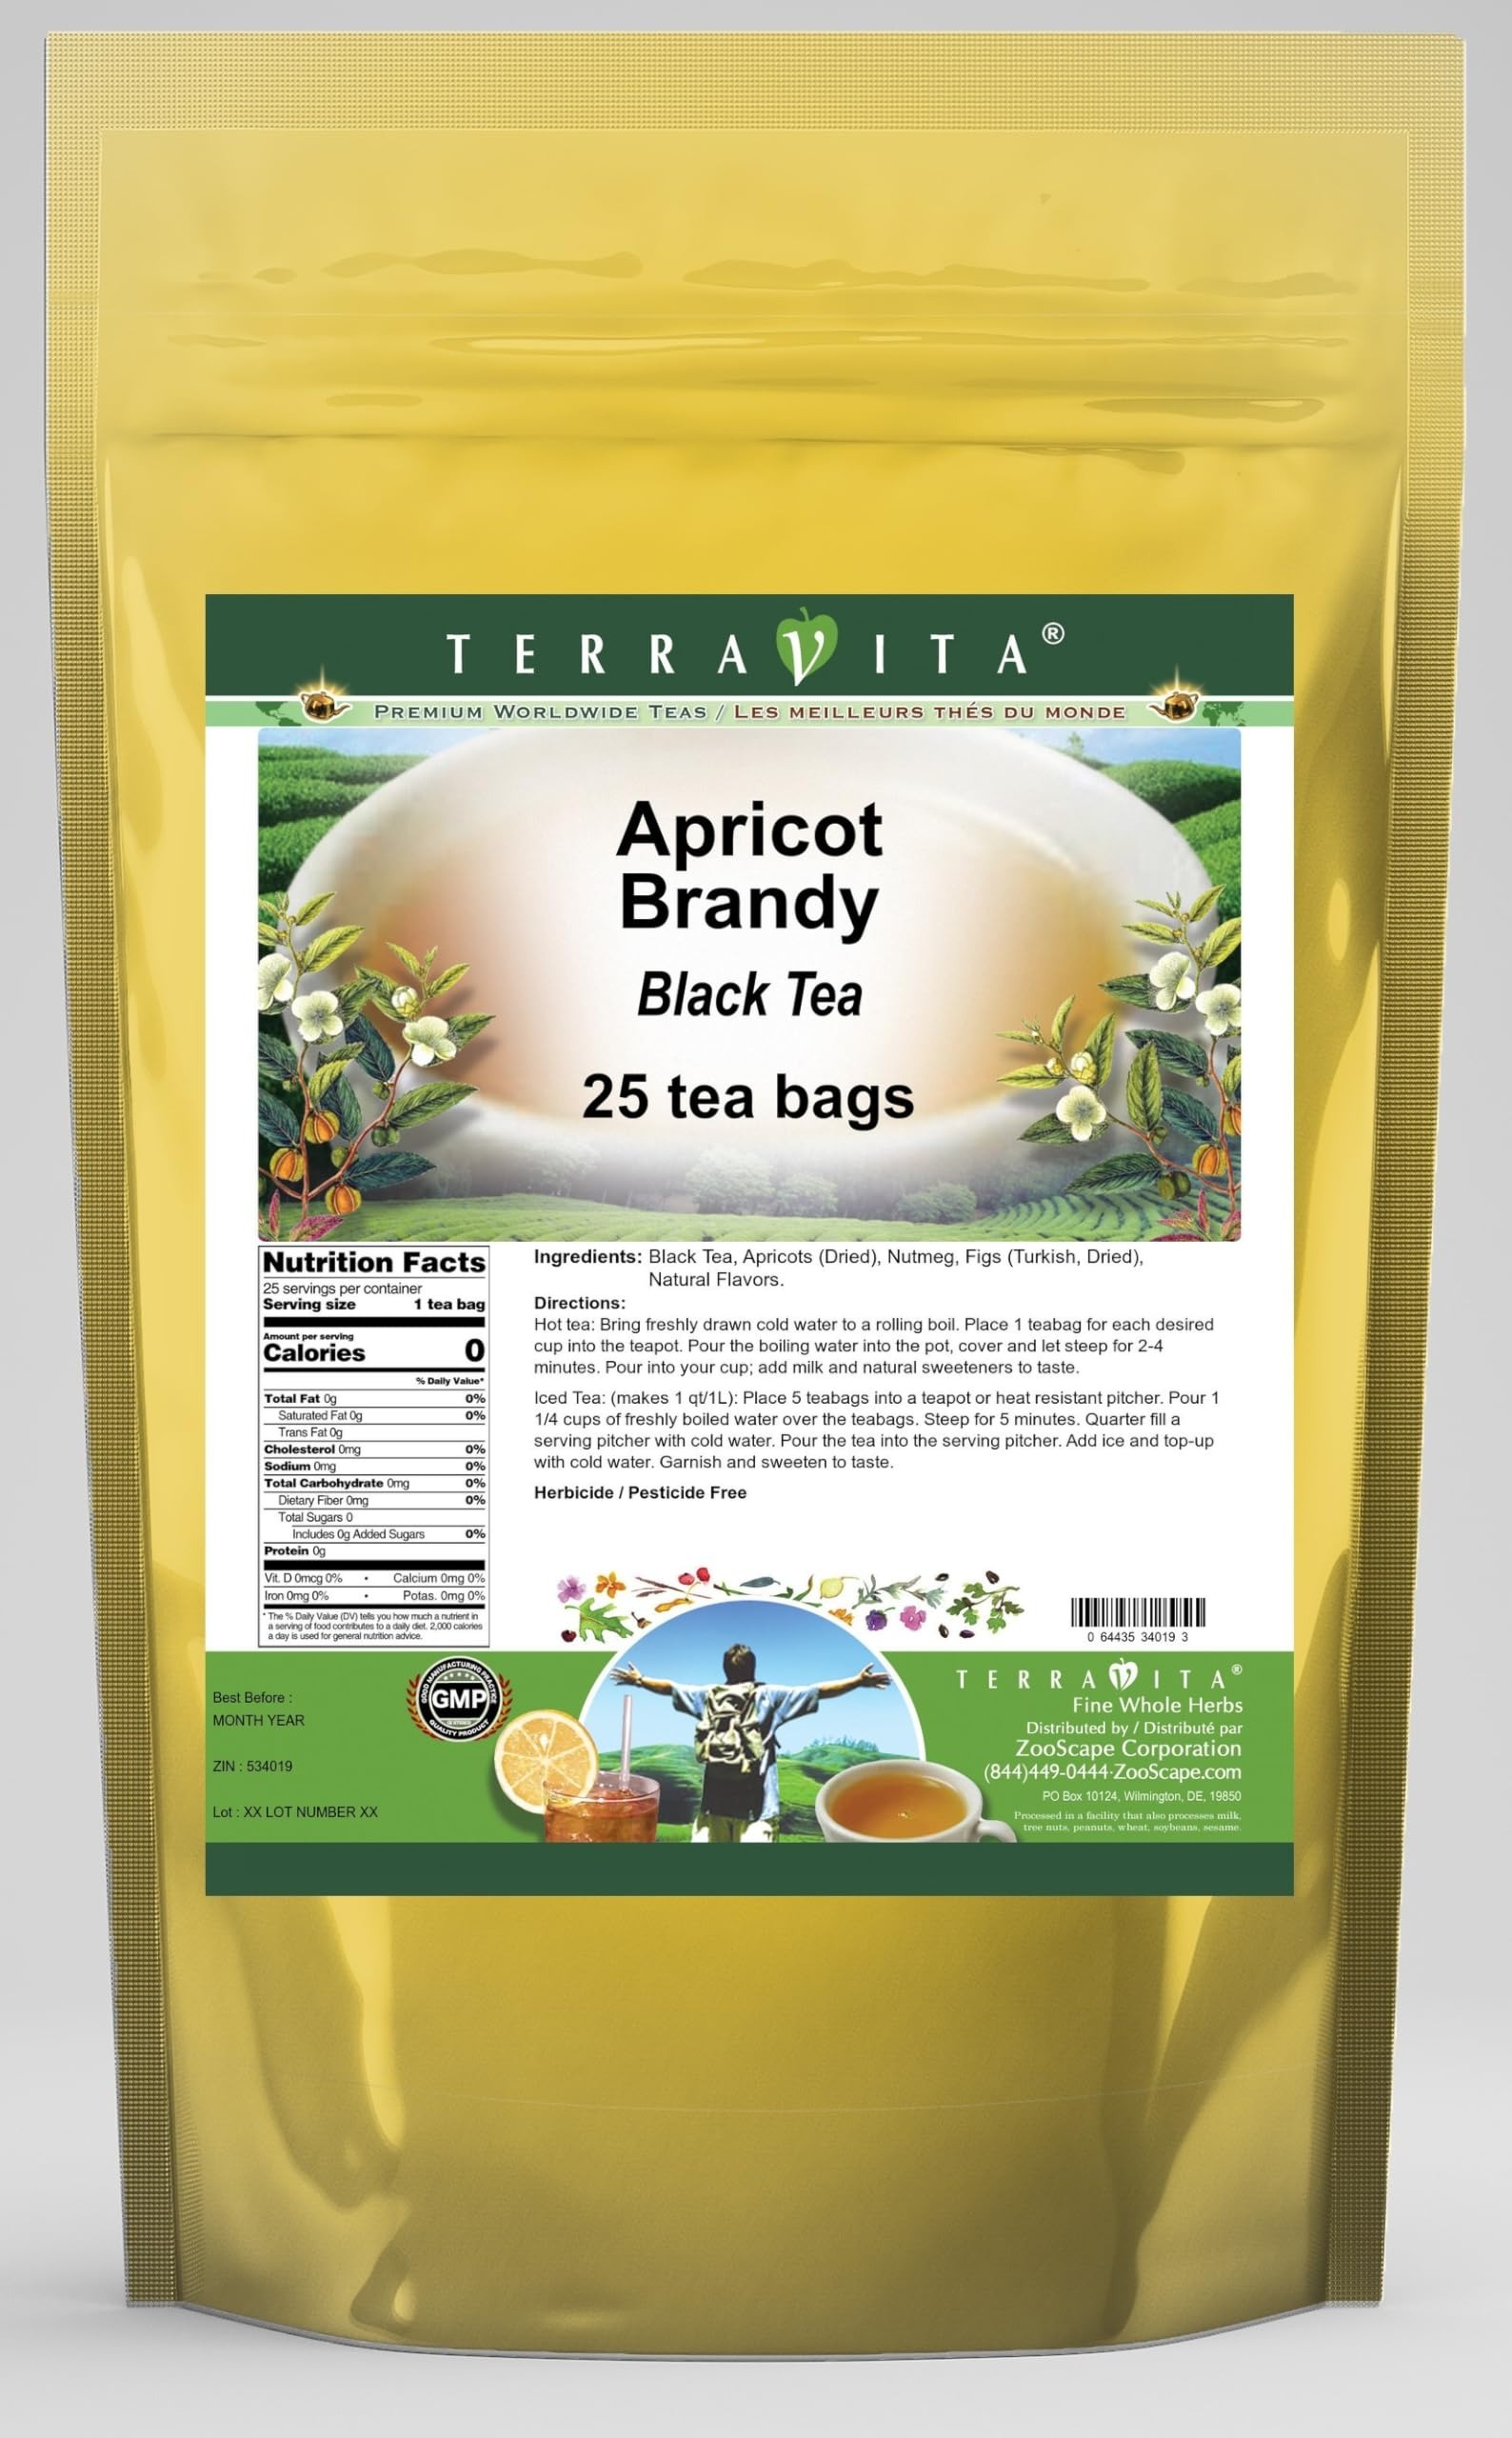
Item Name: Apricot Brandy Black Tea (25 tea bags, ZIN: 534019)
Bullet Point 1: Our Apricot Brandy Black Tea is a tasty flavored Black tea with Apricots, Nutmeg and Figs that has a refreshing taste that will impress you! The unique Apricot Brandy taste is delicious! - Ingredients: Black tea, Apricots, Nutmeg, Figs and Natural Apricot Brandy Flavor.
Bullet Point 2: No fillers.
Bullet Point 3: Manufacturer: TerraVita
Bullet Point 4: Size: 25 tea bags
Bullet Point 5: Black Tea Bags - Packed in a convenient upright pouch!
Product Description: Our Apricot Brandy Black Tea is a tasty flavored Black tea with Apricots, Nutmeg and Figs that has a refreshing taste that will impress you! The unique Apricot Brandy taste is delicious! - Ingredients: Black tea, Apricots, Nutmeg, Figs and Natural Apricot Brandy Flavor. - Hot tea brewing method: Bring freshly drawn cold water to a rolling boil. Place 1 teabag for each desired cup into the teapot. Pour the boiling water into the pot, cover and let steep for 2-4 minutes. Pour into your cup; add milk and natural sweeteners to taste. - Iced tea brewing method: (to make 1 liter/quart): Place 5 teabags into a teapot or heat resistant pitcher. Pour 1 1/4 cups of freshly boiled water over the teabags. Steep for 5 minutes. Quarter fill a serving pitcher with cold water. Pour the tea into the serving pitcher. Add ice and top-up with cold water. Garnish and sweeten to taste. - TerraVita is an exclusive line of premium-quality, natural source products that use only the finest, purest and most potent ingredients found around the world. TerraVita is hallmarked by the highest possible standards of purity, potency, stability and freshness. All of our products are prepared with the highest elements of quality control, from raw materials through the entire manufacturing process, up to and including the moment that the bottles or bags are sealed for freshness and shipped out to you. Our highest possible standards are certified by independent laboratories and backed by our personal guarantee. - TerraVita exists to meet and ensure your family's health and wellness without the harmful effects of chemicals and health products. We strive to make all of our products affordable and reliable and are constantly searching the market to maintain our affordability and to look for new ways to serve yo
Value: 25.0
Unit: Count

Price: 16.77